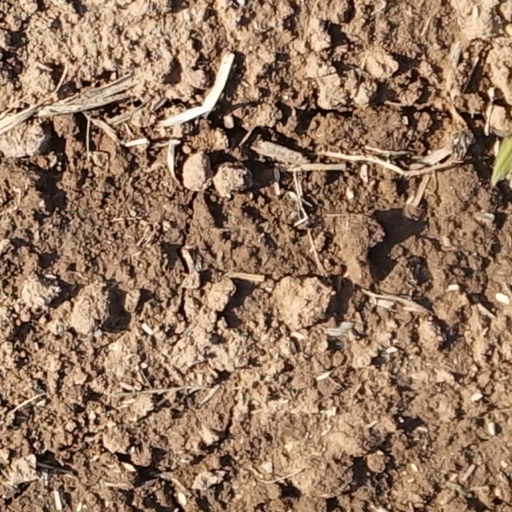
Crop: wheat